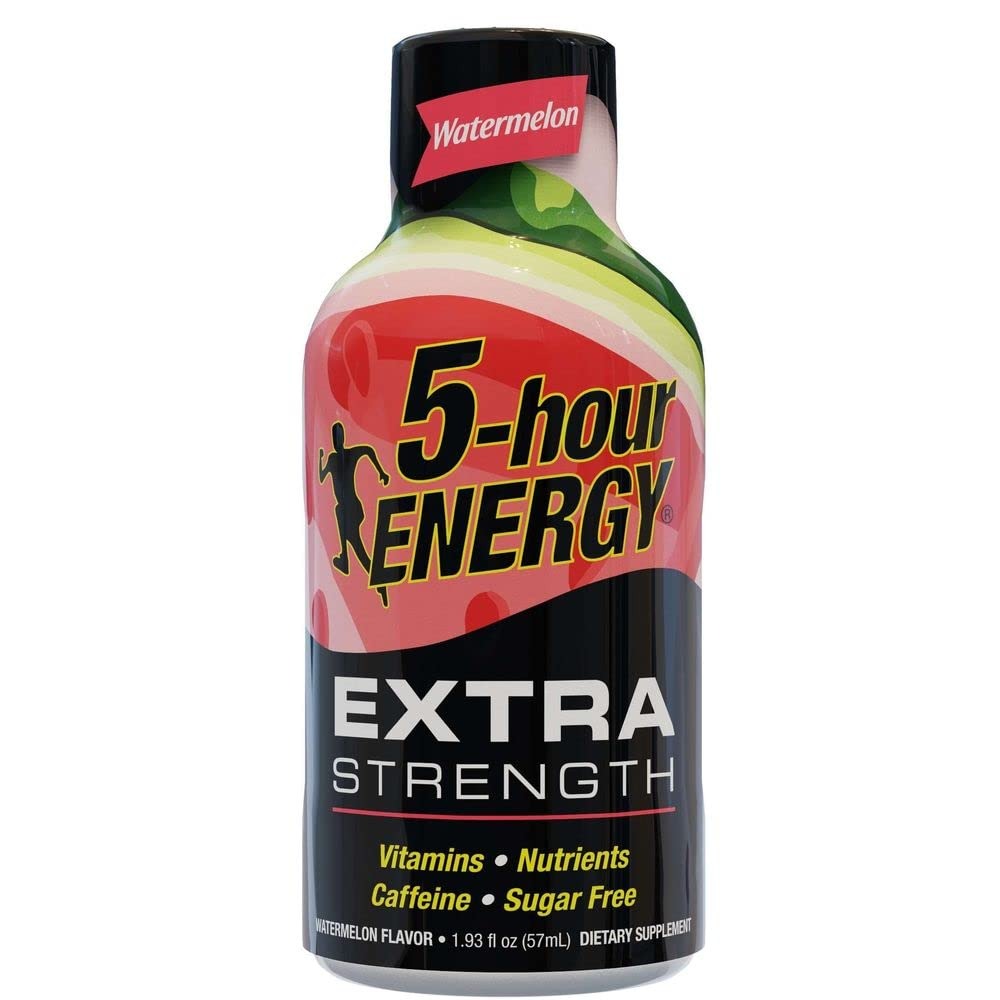
Item Name: 5 Hour Energy Extra Strength Watermelon Shots, 1.93 Fluid Ounce - 216 per case
Bullet Point: Extra Strength Watermelon Shots
Value: 416.88
Unit: Fl Oz

Price: 536.41